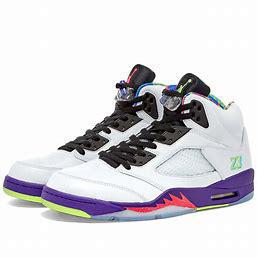
Brand: Jordan
Model: 5 Retro